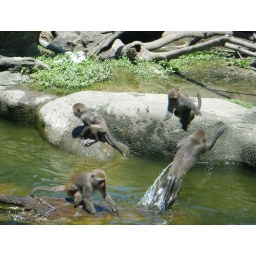
These monkeys in the Taipei Zoo were running and jumping everywhere, including in and out of the water!